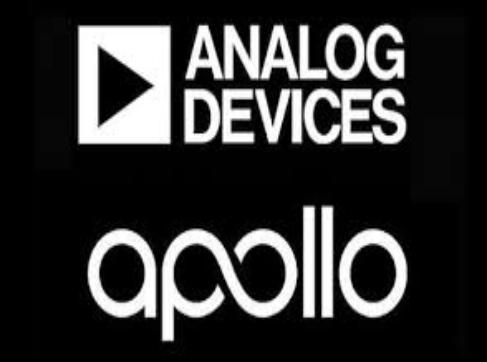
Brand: apollo
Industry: Others